Penningby Castle

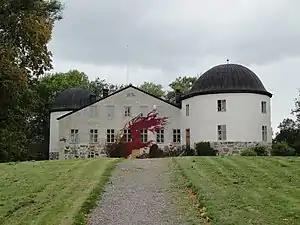
Penningby Castle, frontside.

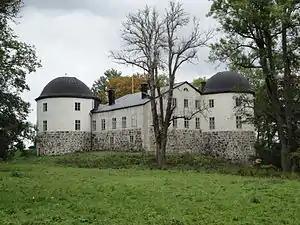
Penningby Castle, backside.

Penningby Castle is a medieval-period private castle located the Länna parish of Norrtälje Municipality in Uppland, 70 kilometres north of Stockholm, Sweden. Penningby situated in the valley near Edsviken, a narrow inlet in the Saltsjön bay of the Baltic Sea.